135th (East Anglian) (Hertfordshire Yeomanry) Field Regiment, Royal Artillery

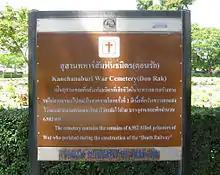
CWGC cemetery at Kachanaburi, Thailand, where many of those who died on the Burma Railway are buried.

A stone tablet commemorating the men of all four Hertfordshire Yeomanry artillery regiments who died during World War II was unveiled on 19 September 1954 in the War Memorial Chapel of St Albans Cathedral.